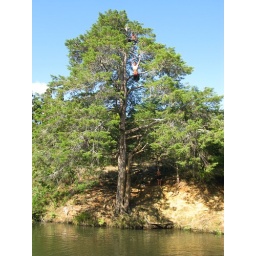
Jumping from the tree into the water above Whangarei Falls, Northland, NZ